Rafinha (footballer, born 1985)

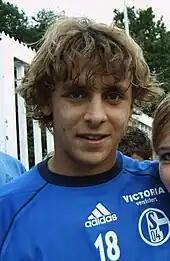
Rafinha with Schalke 04 in 2005

Rafinha began his football career at the age of seven, playing for Gremio Londrinense, a futsal team from his home town of Londrina, Paraná. By age 12, he had begun training with PSTC, a local football club, before signing for Londrina Esporte Clube in 2000 at the age of 15. At the end of his second year with Londrina, Rafinha was signed by Coritiba. This meant moving hundreds of kilometers from his home town, but it also allowed Rafinha to display his talents on the national stage. For Coritiba, Rafinha made 23 appearances in the 2004 season and scored three goals in 13 appearances in the 2005 season.